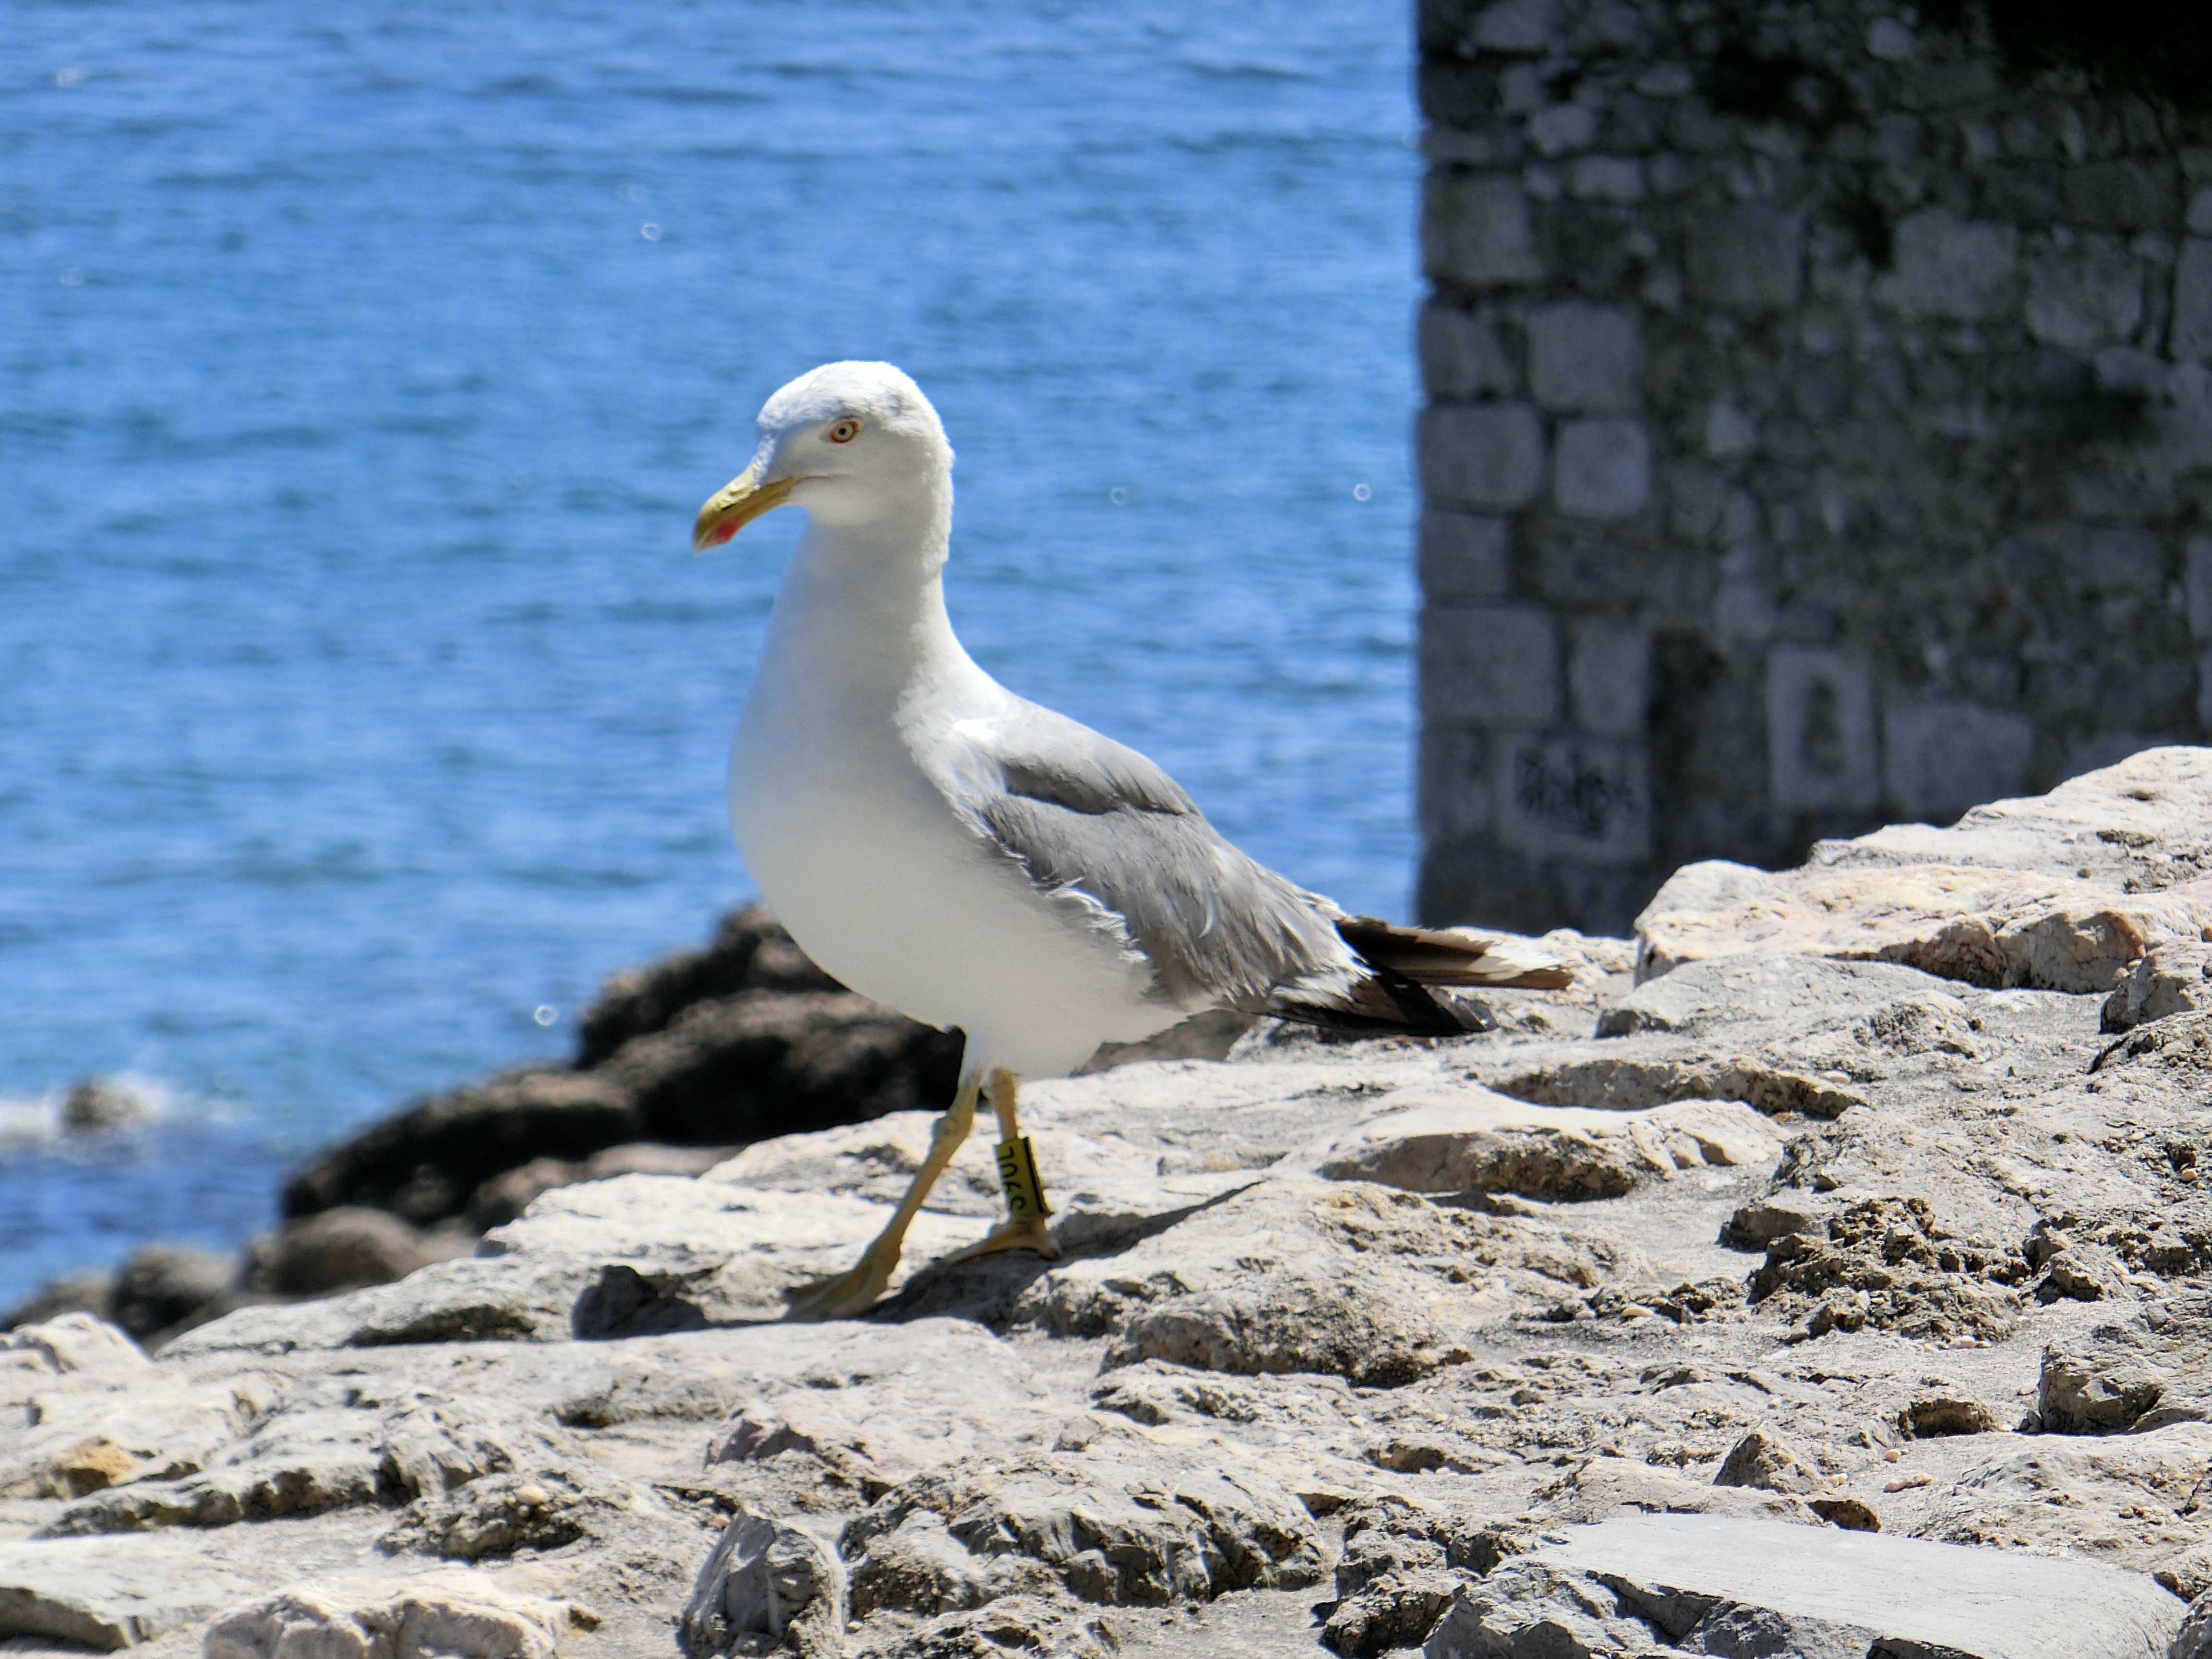
sea, water, rock, bird, seabird, seagull, wildlife, gull, beak, blue, fauna, vertebrate, albatross, charadriiformes, european herring gull, suliformes